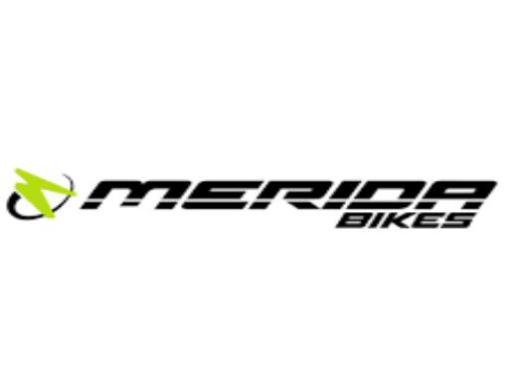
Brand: merida bikes
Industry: Transportation